Fritz von Opel

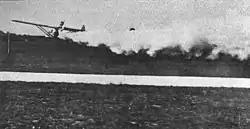
Opel RAK.1 - First public flight of a rocket plane on 30 September 1929, at Frankfurt-Rebstock

Von Opel’s team then formed a deal with the Rhön-Rositten Gesellschaft, a local glider society, which provided a sailplane named the "Lippisch Ente" ("Ente" is "duck" in German) designed by Alexander Lippisch while von Opel financed and arranged for the rocket motors to be attached. The plane was piloted by test pilot Fritz Stamer, who flew the world's first rocket plane on 11 June 1928. One of the rockets exploded on its second test flight and wrecked the plane. After this fiery crash the sponsoring glider society decided to abandon the project.